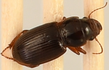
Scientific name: Cratacanthus dubius
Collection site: North Sterling NEON (STER), plot STER_029